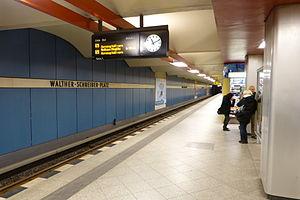
Walther-Schreiber-Platz est une station de la ligne 9 du métro de Berlin à la frontière du quartier de Friedenau dans l'arrondissement de Tempelhof-Schöneberg avec le quartier de Steglitz dans l'arrondissement de Steglitz-Zehlendorf. La station est construite de 1967 à 1969 en dessous de la place du même nom donnant sur la Bundesallee. À proximité se trouvent le Schloss-Straßen-Center et le Forum Steglitz. La station est ouverte le 29 janvier 1971 et est jusqu'en septembre 1974 le terminus de la ligne 9.